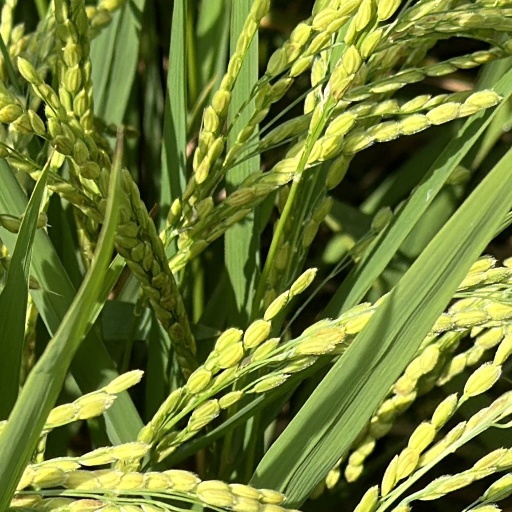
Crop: rice